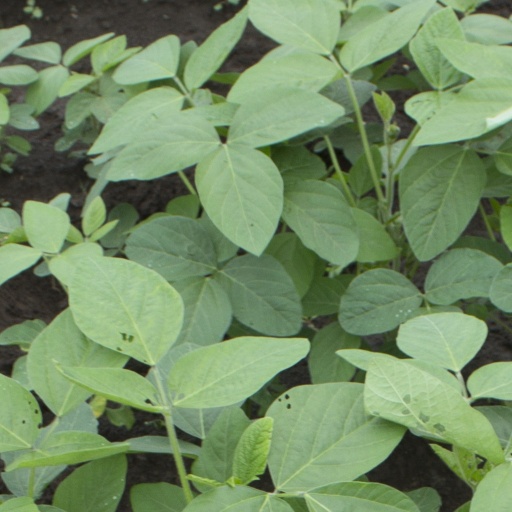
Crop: soybean